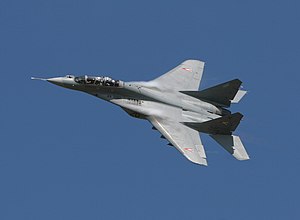
Koreas Folkehær / Arsenal / Luftvåben
Koreas Folkehær er den officielle hær for Den Demokratiske Folkerepublik Korea og verdens 4. største hær.